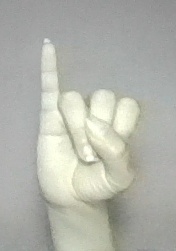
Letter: meem